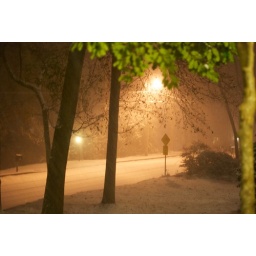
white in front of the house